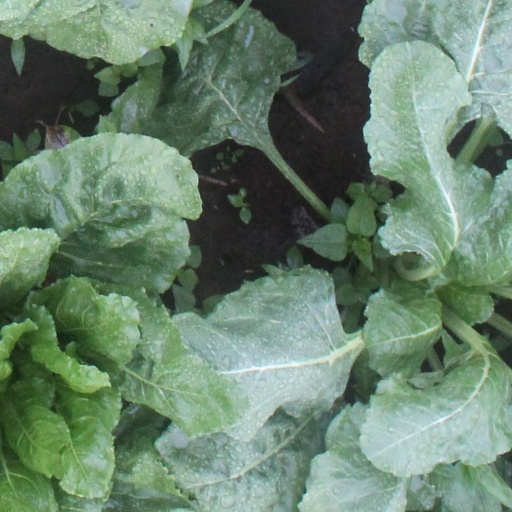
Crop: sugar beet